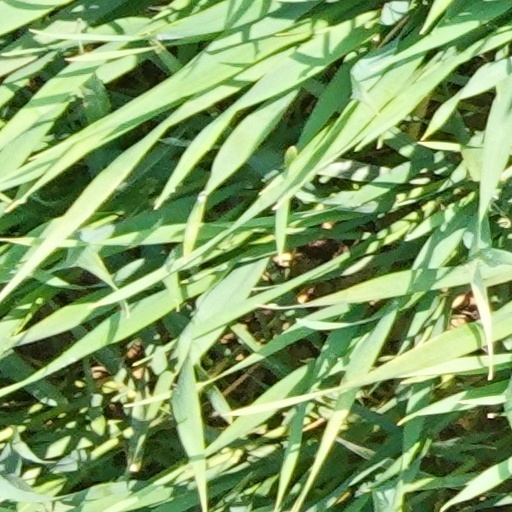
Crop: wheat